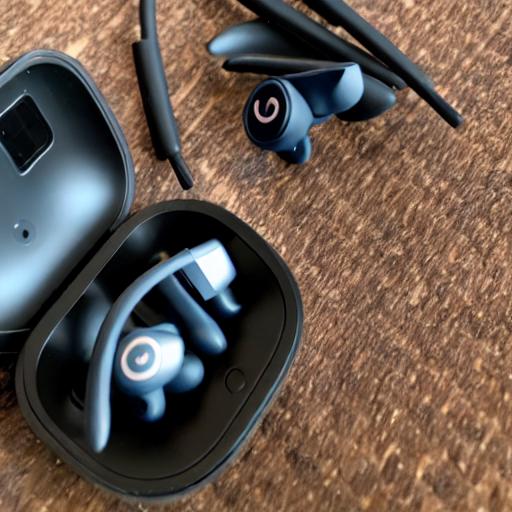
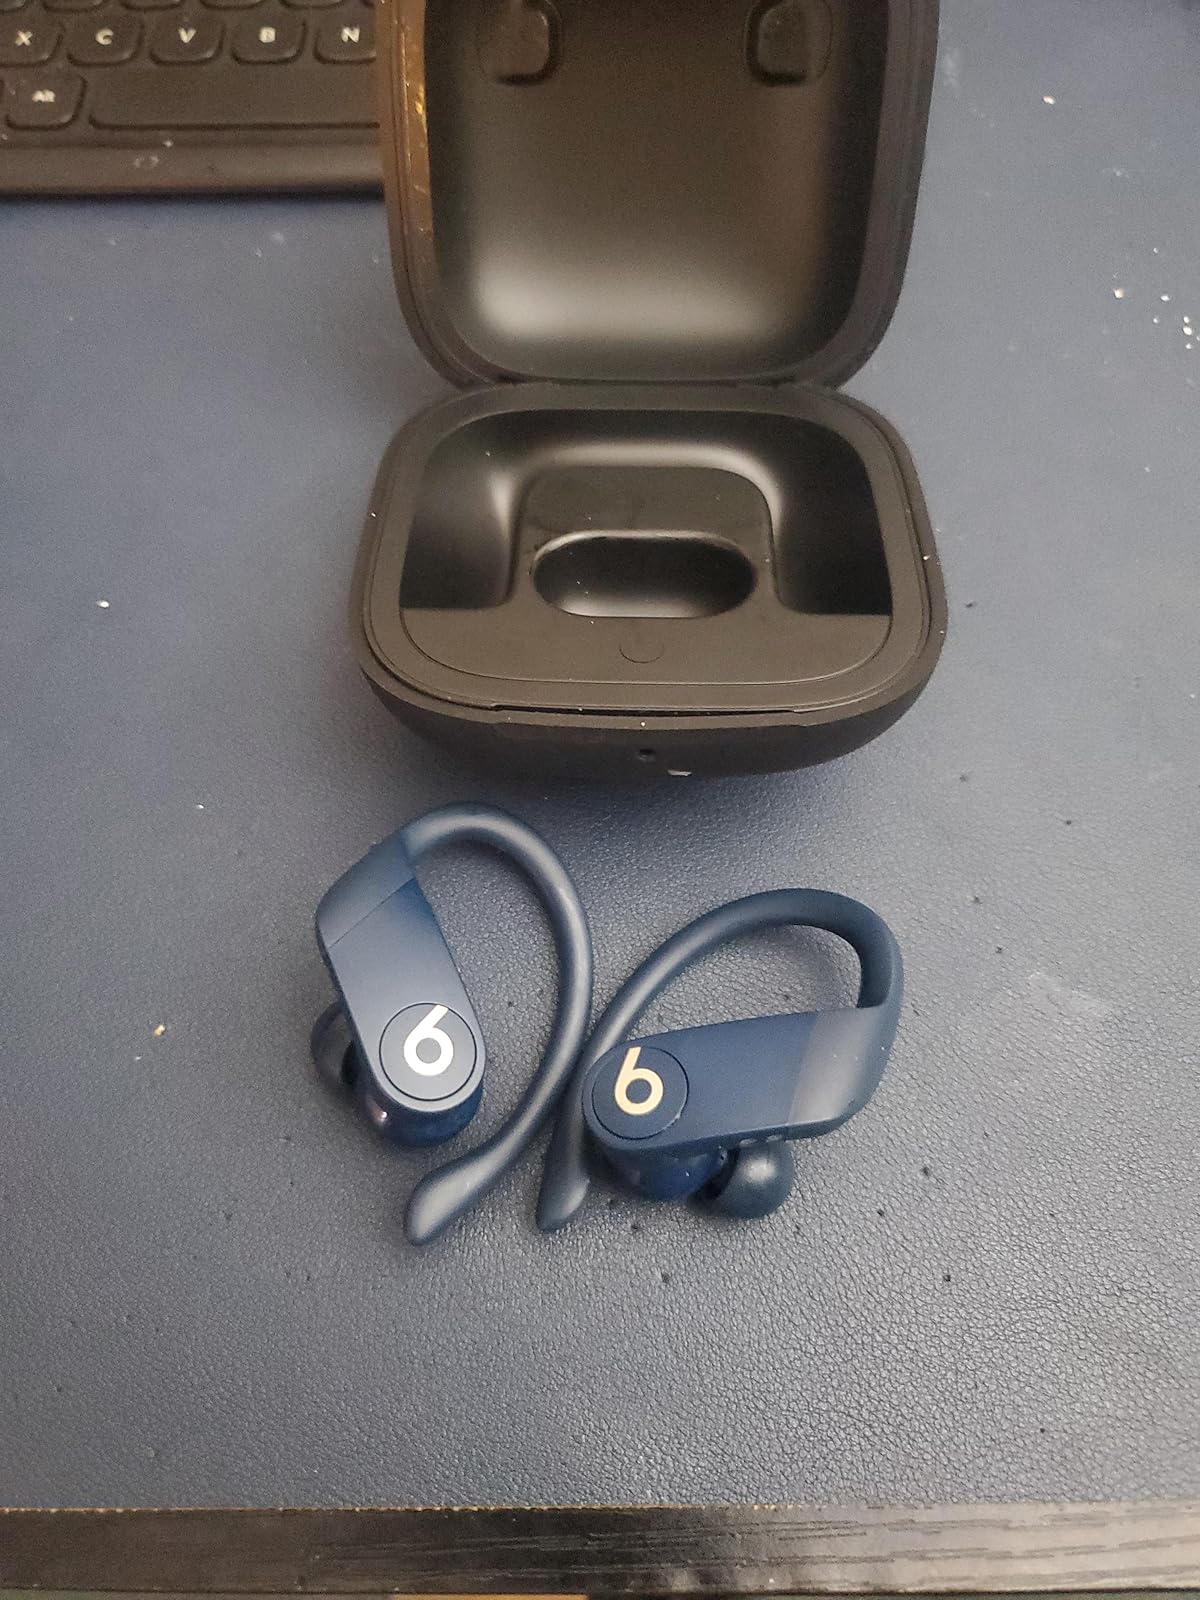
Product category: earbuds
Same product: no